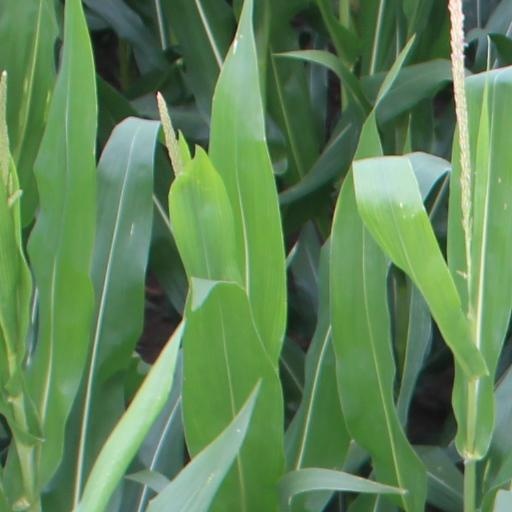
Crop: maize; corn